2023 Hawaii wildfires

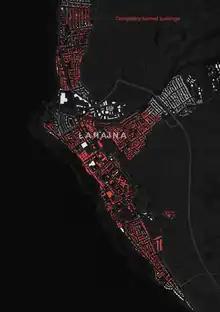
Damaged buildings in the Lahaina area

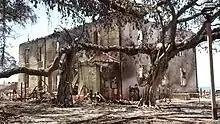
Partial view of the damage to the Lahaina Banyan tree

The governor of the state of Hawaii, Josh Green, referred to the Lahaina wildfires as the "worst natural disaster" in the history of Hawaii. It is the fifth deadliest wildfire in United States history, and the most lethal wildfire in the country since the Cloquet fire of 1918, which killed 453 people.